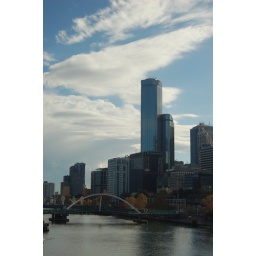
Main tower is the Rialto tower, the second highest building in Melbourne